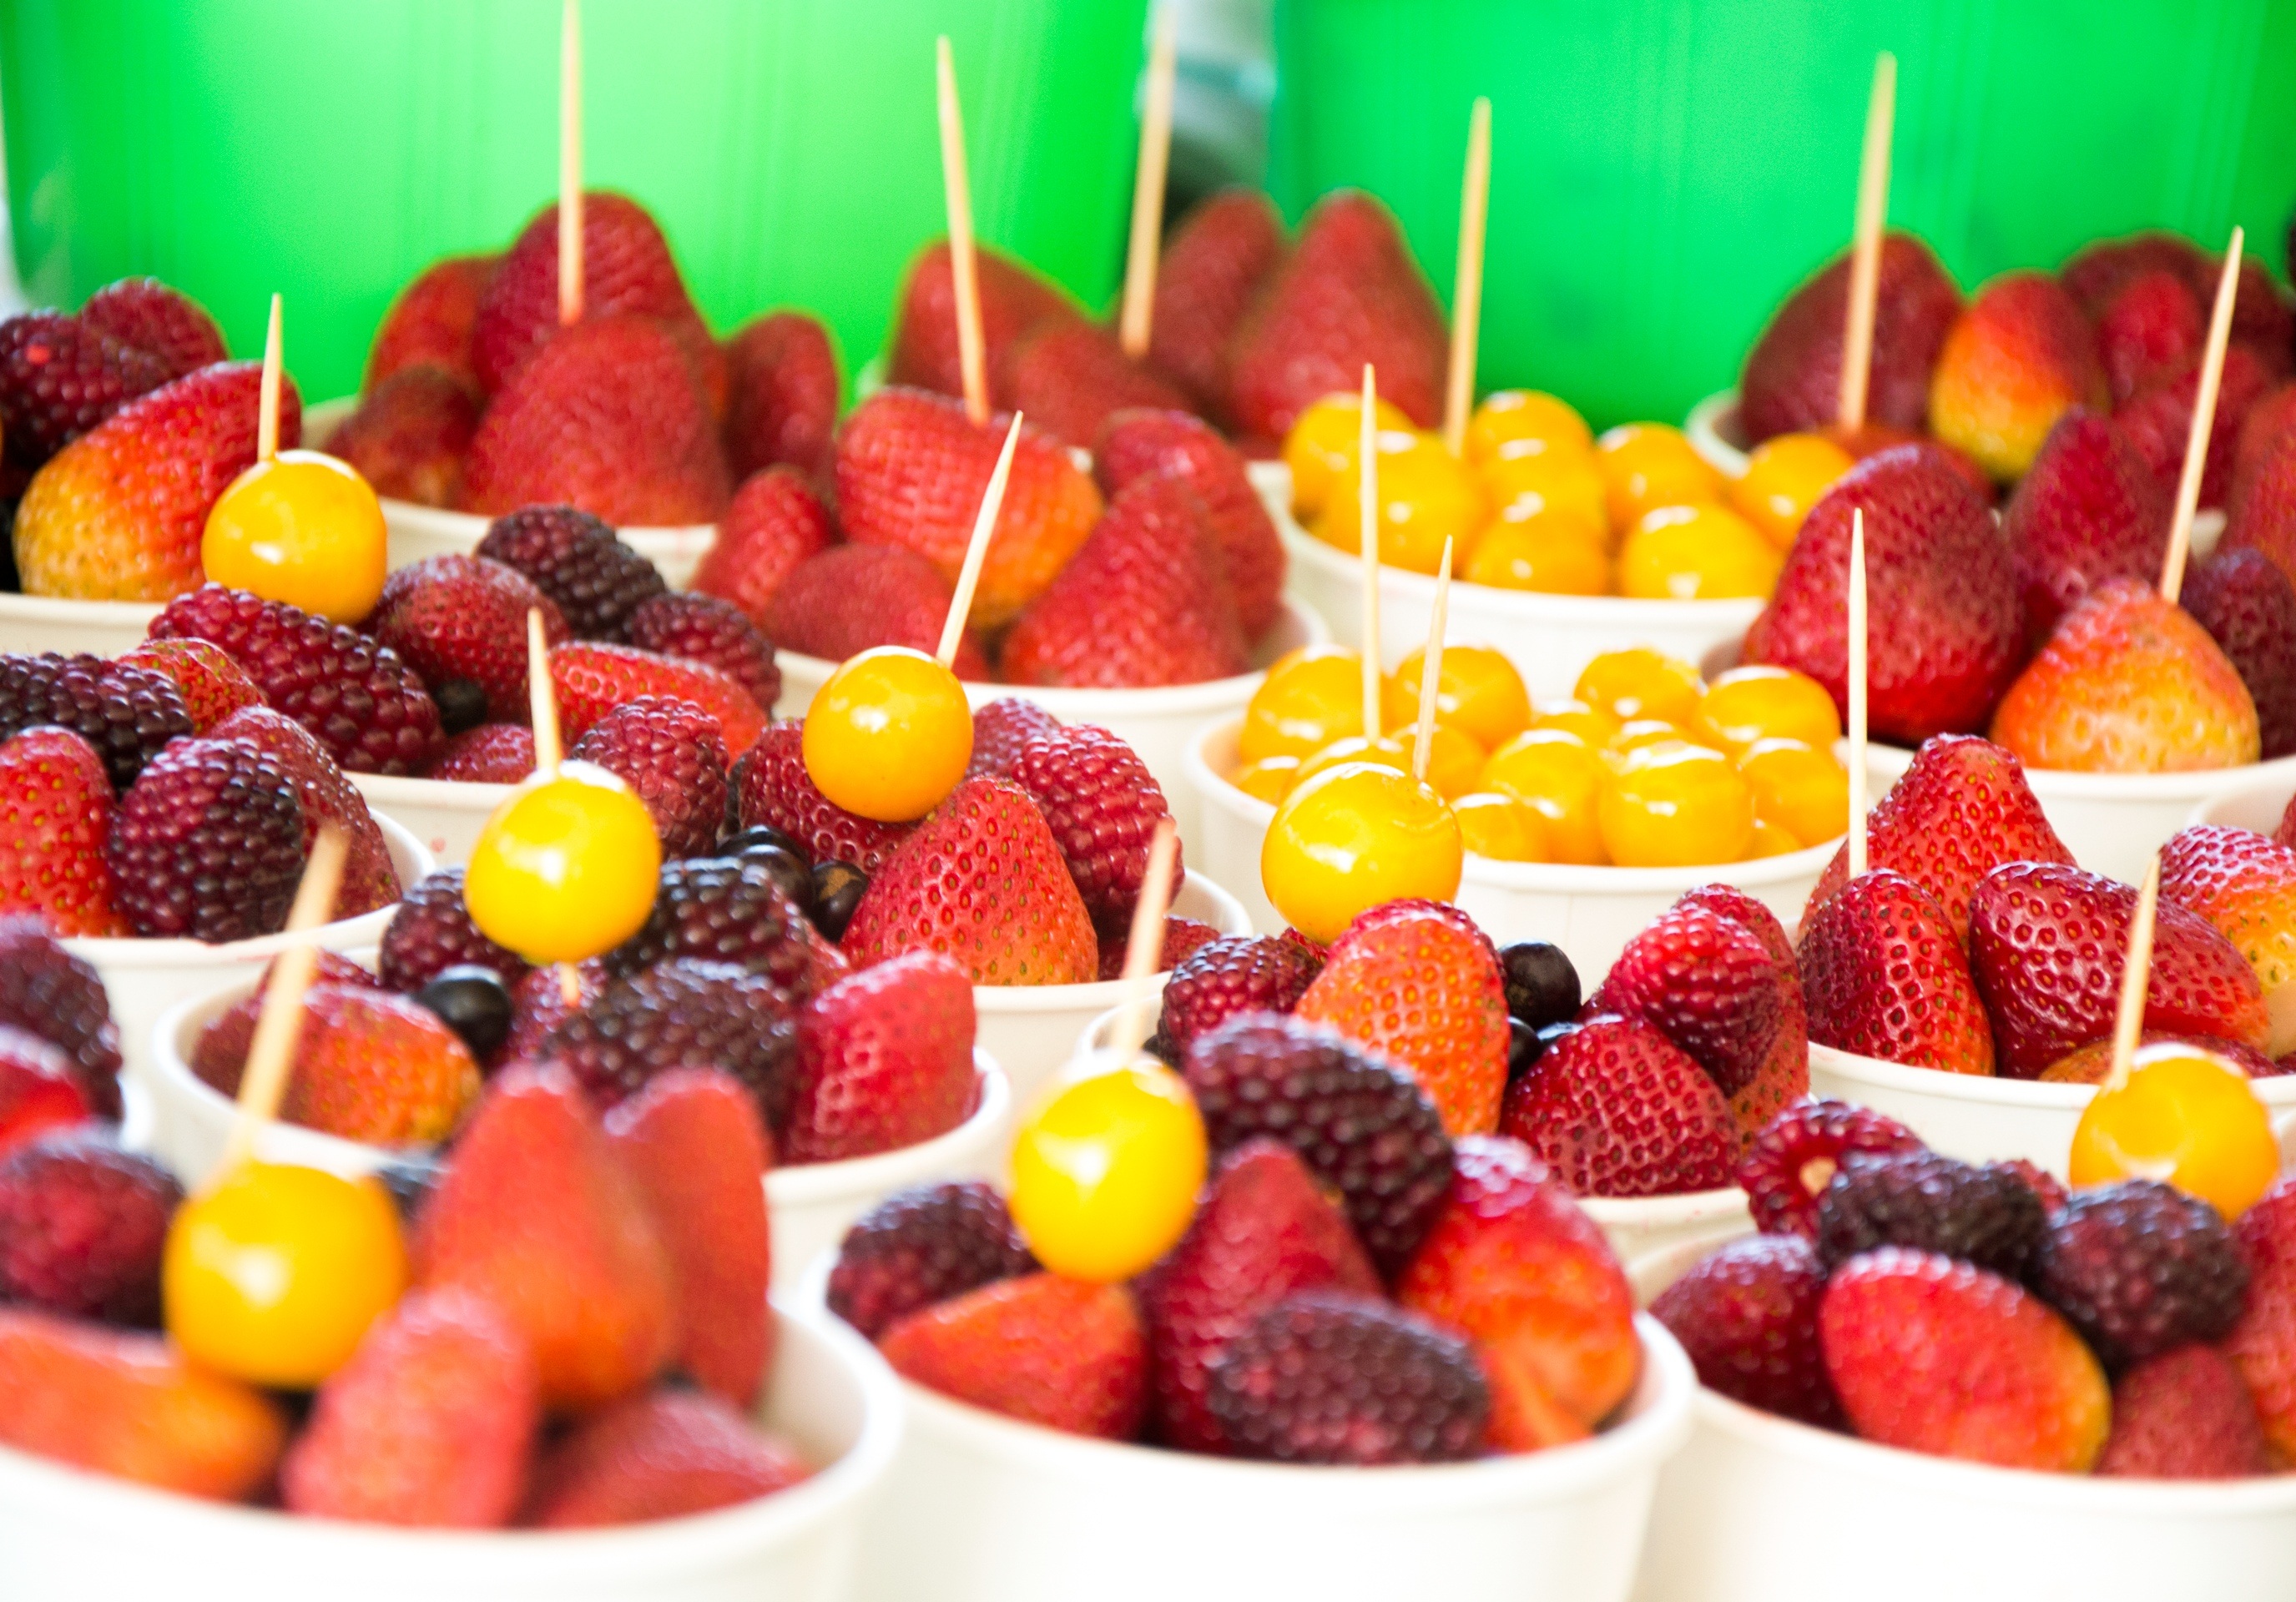
plant, fruit, food, produce, dessert, strawberry, strawberries, healthy food, sweetness, fruit salad, mora, frutti di bosco